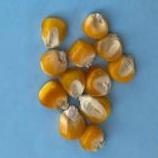
Maize quality: Good